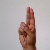
The image shows a hand gesture representing the letter 'U' in Indian Sign Language.